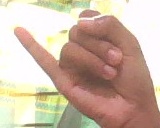
ASL sign: J